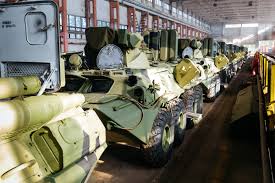
Label: BTR